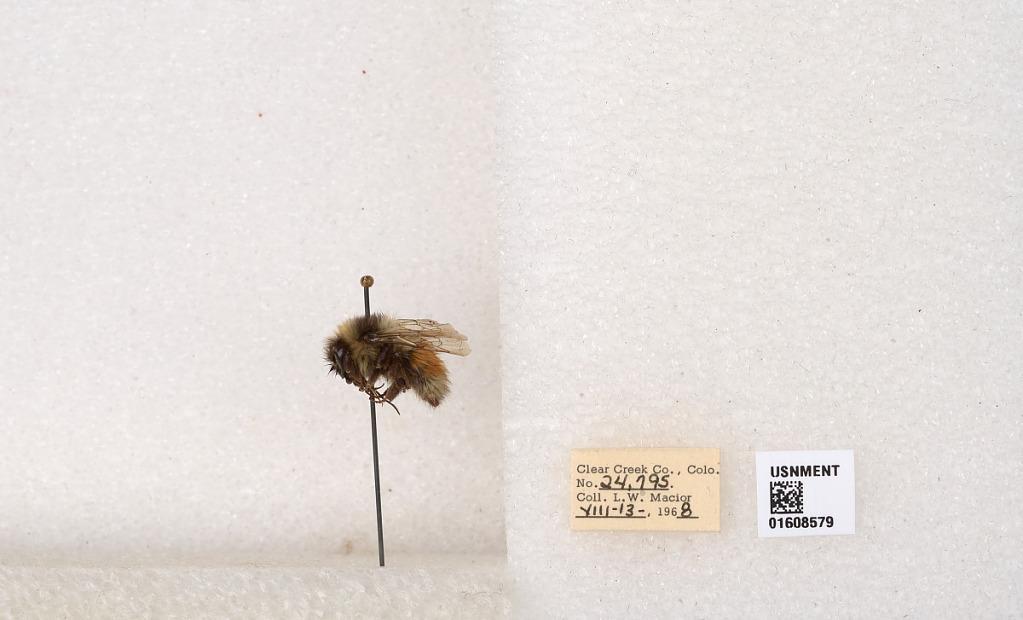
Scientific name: Bombus (Pyrobombus) sylvicola Kirby
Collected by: L. Macior
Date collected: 1968-8-13
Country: United States
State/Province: Colorado
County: Clear Creek
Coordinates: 39.6891, -105.644